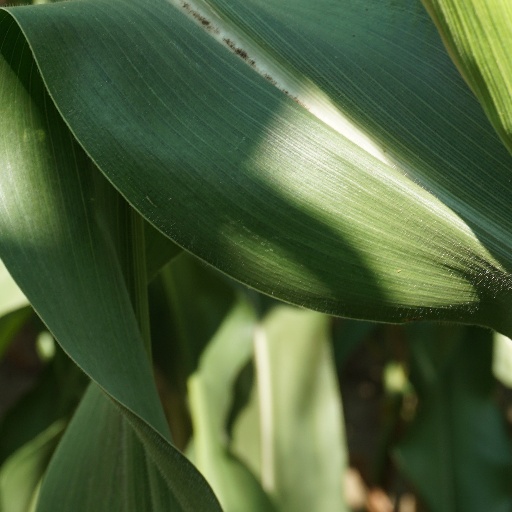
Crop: maize; corn